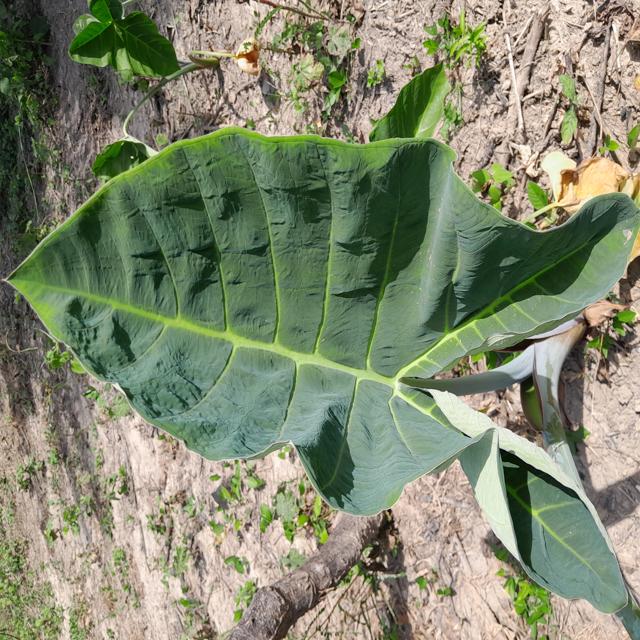
Label: Healthy